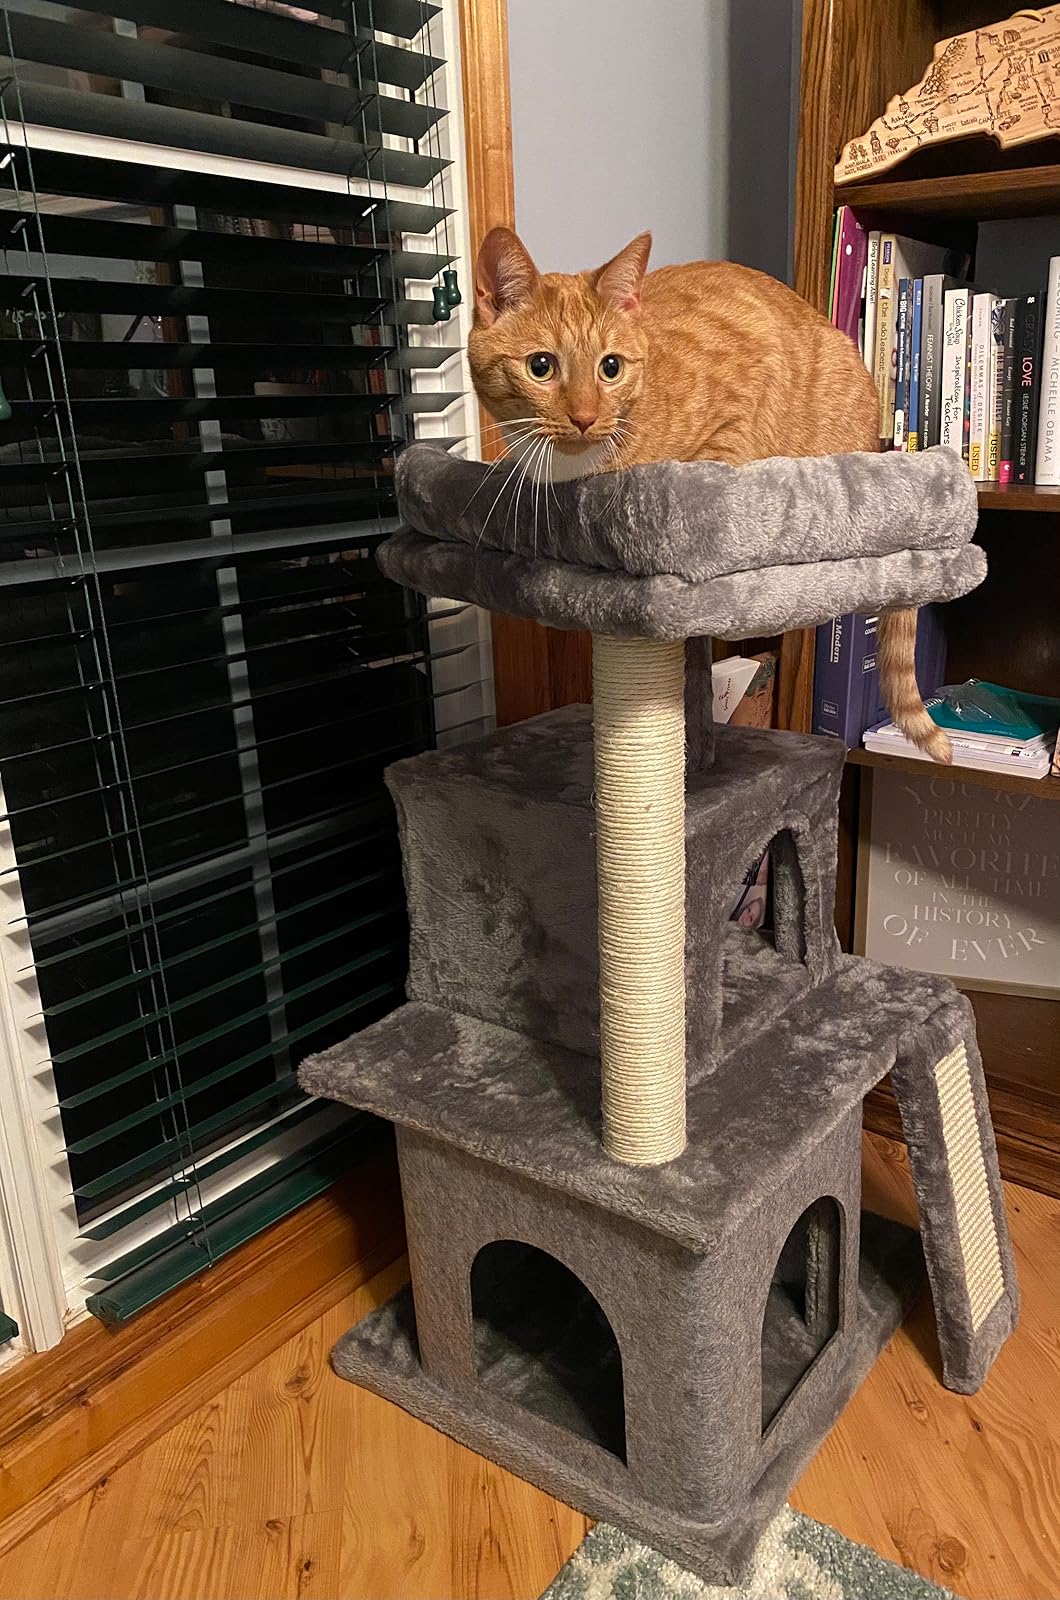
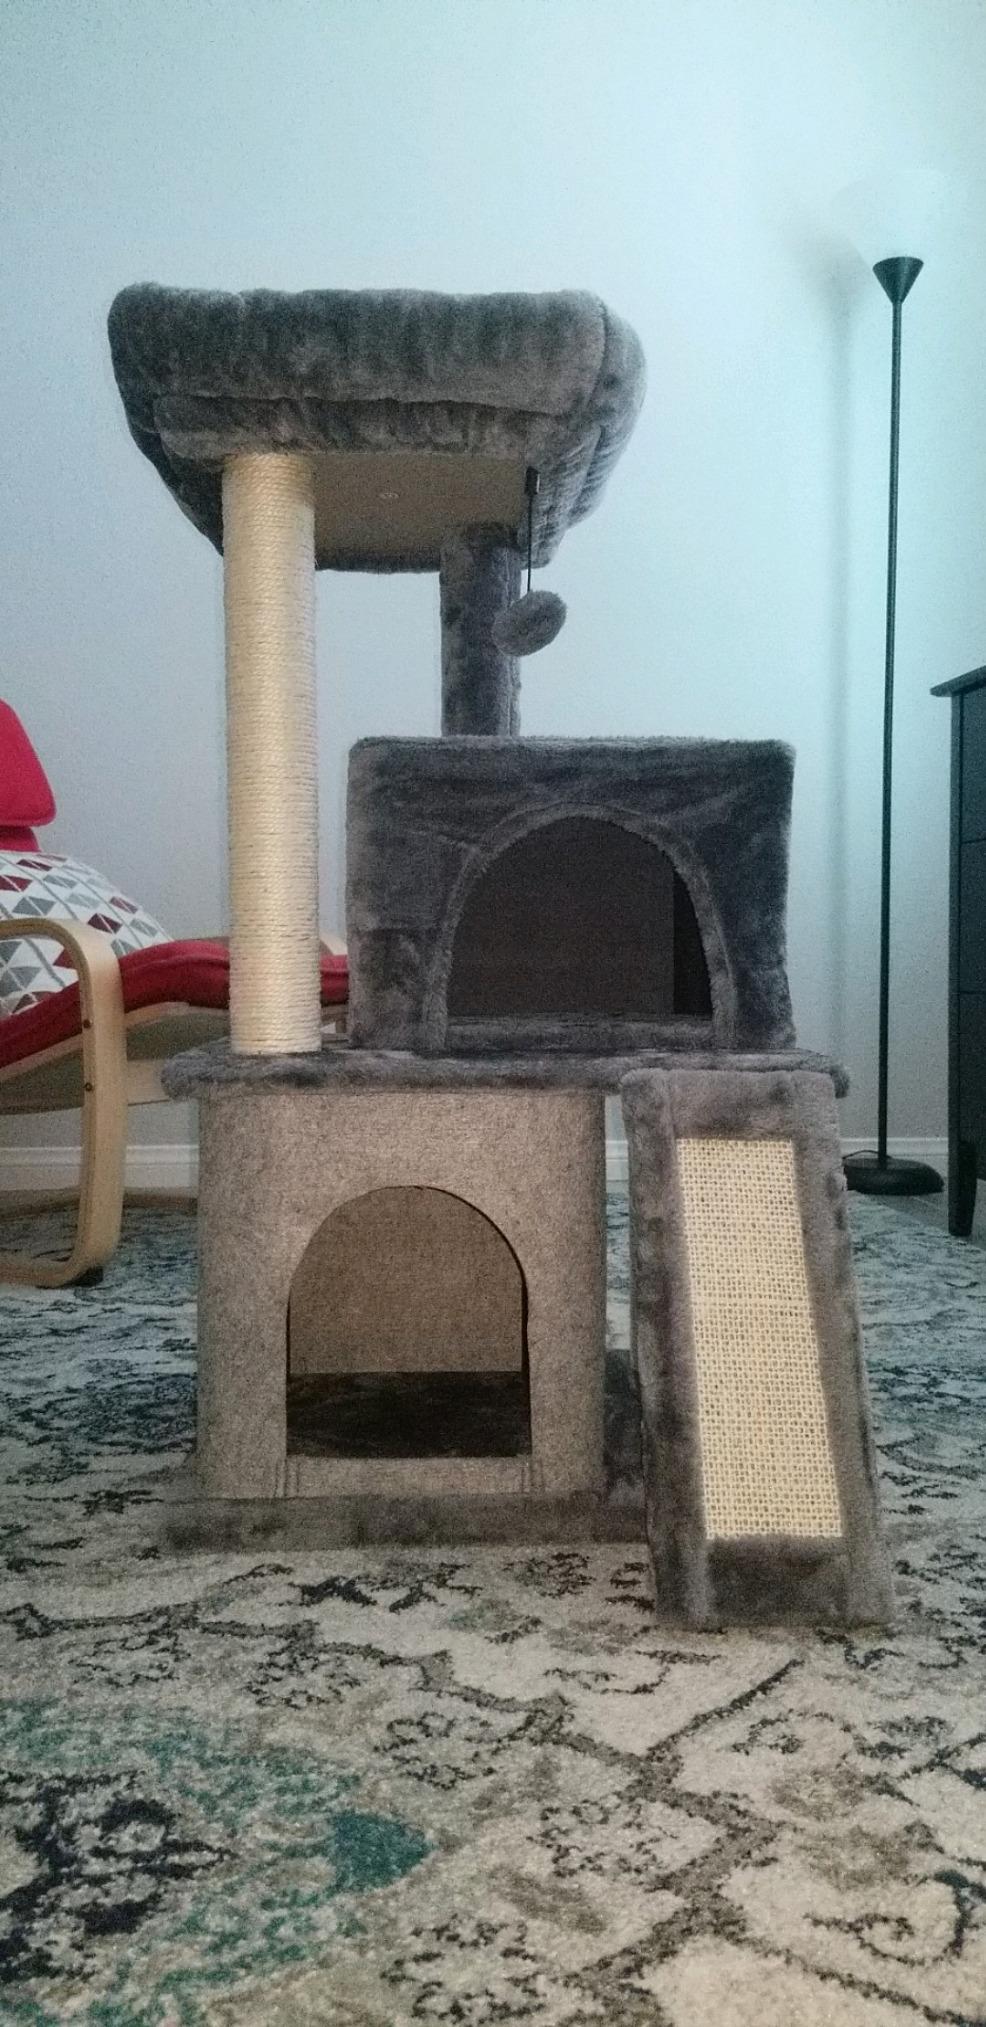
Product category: items_cat tree
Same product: yes